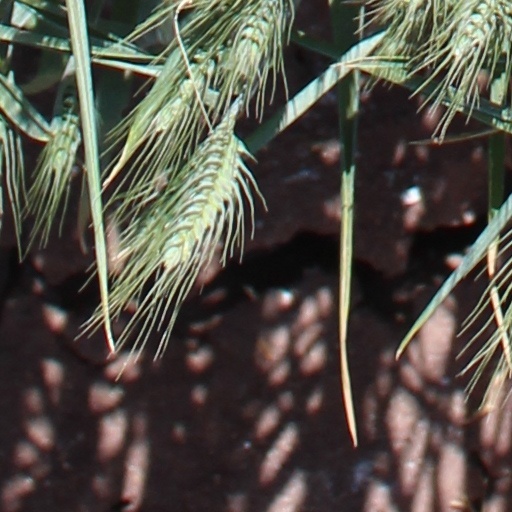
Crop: wheat